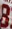
Number: 8